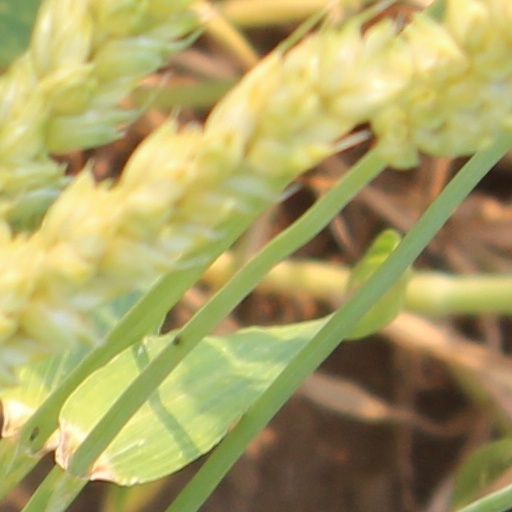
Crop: wheat